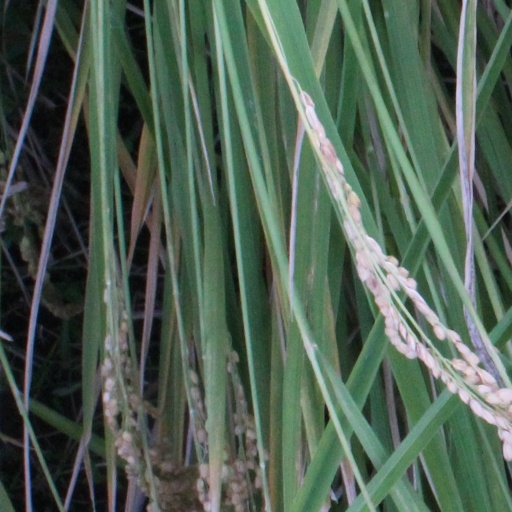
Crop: rice